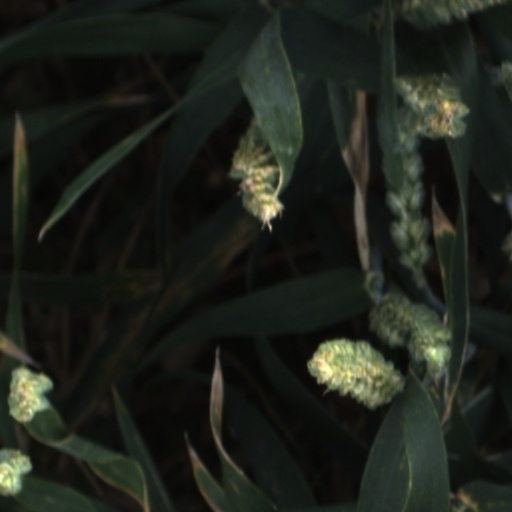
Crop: wheat